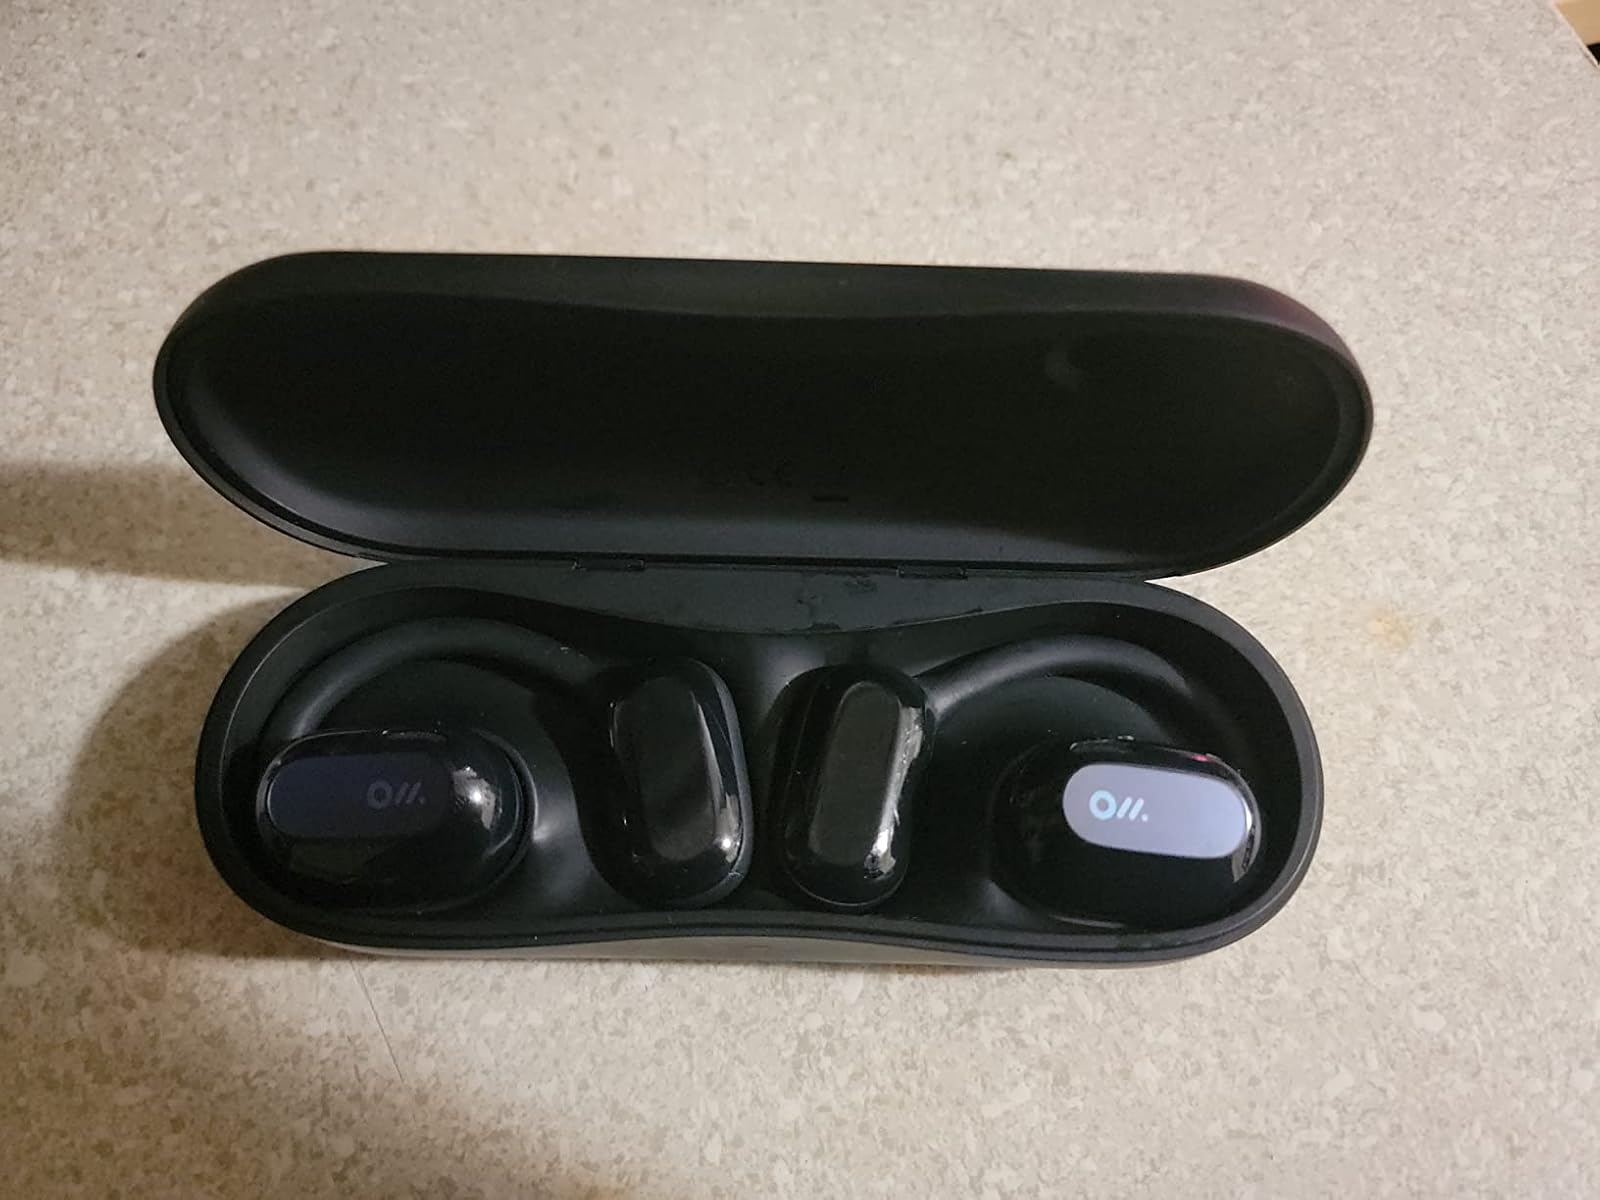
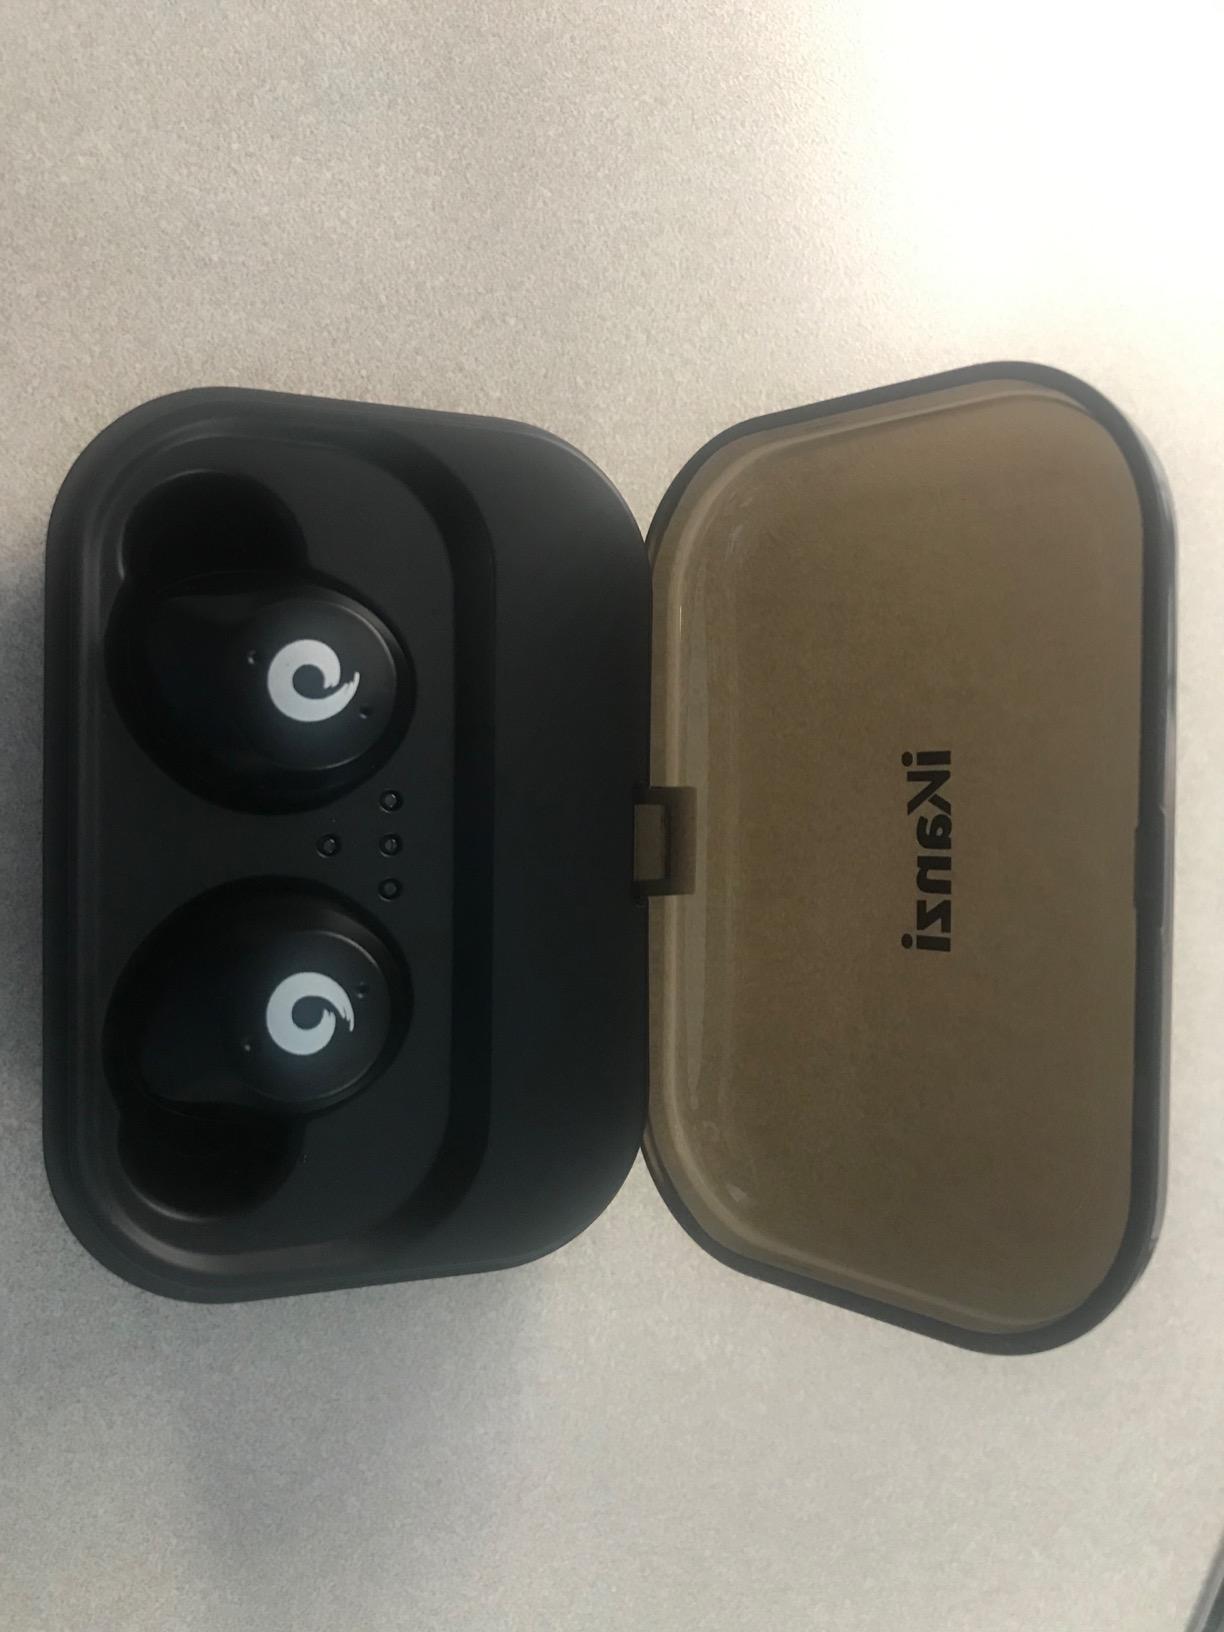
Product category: earbuds
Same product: no